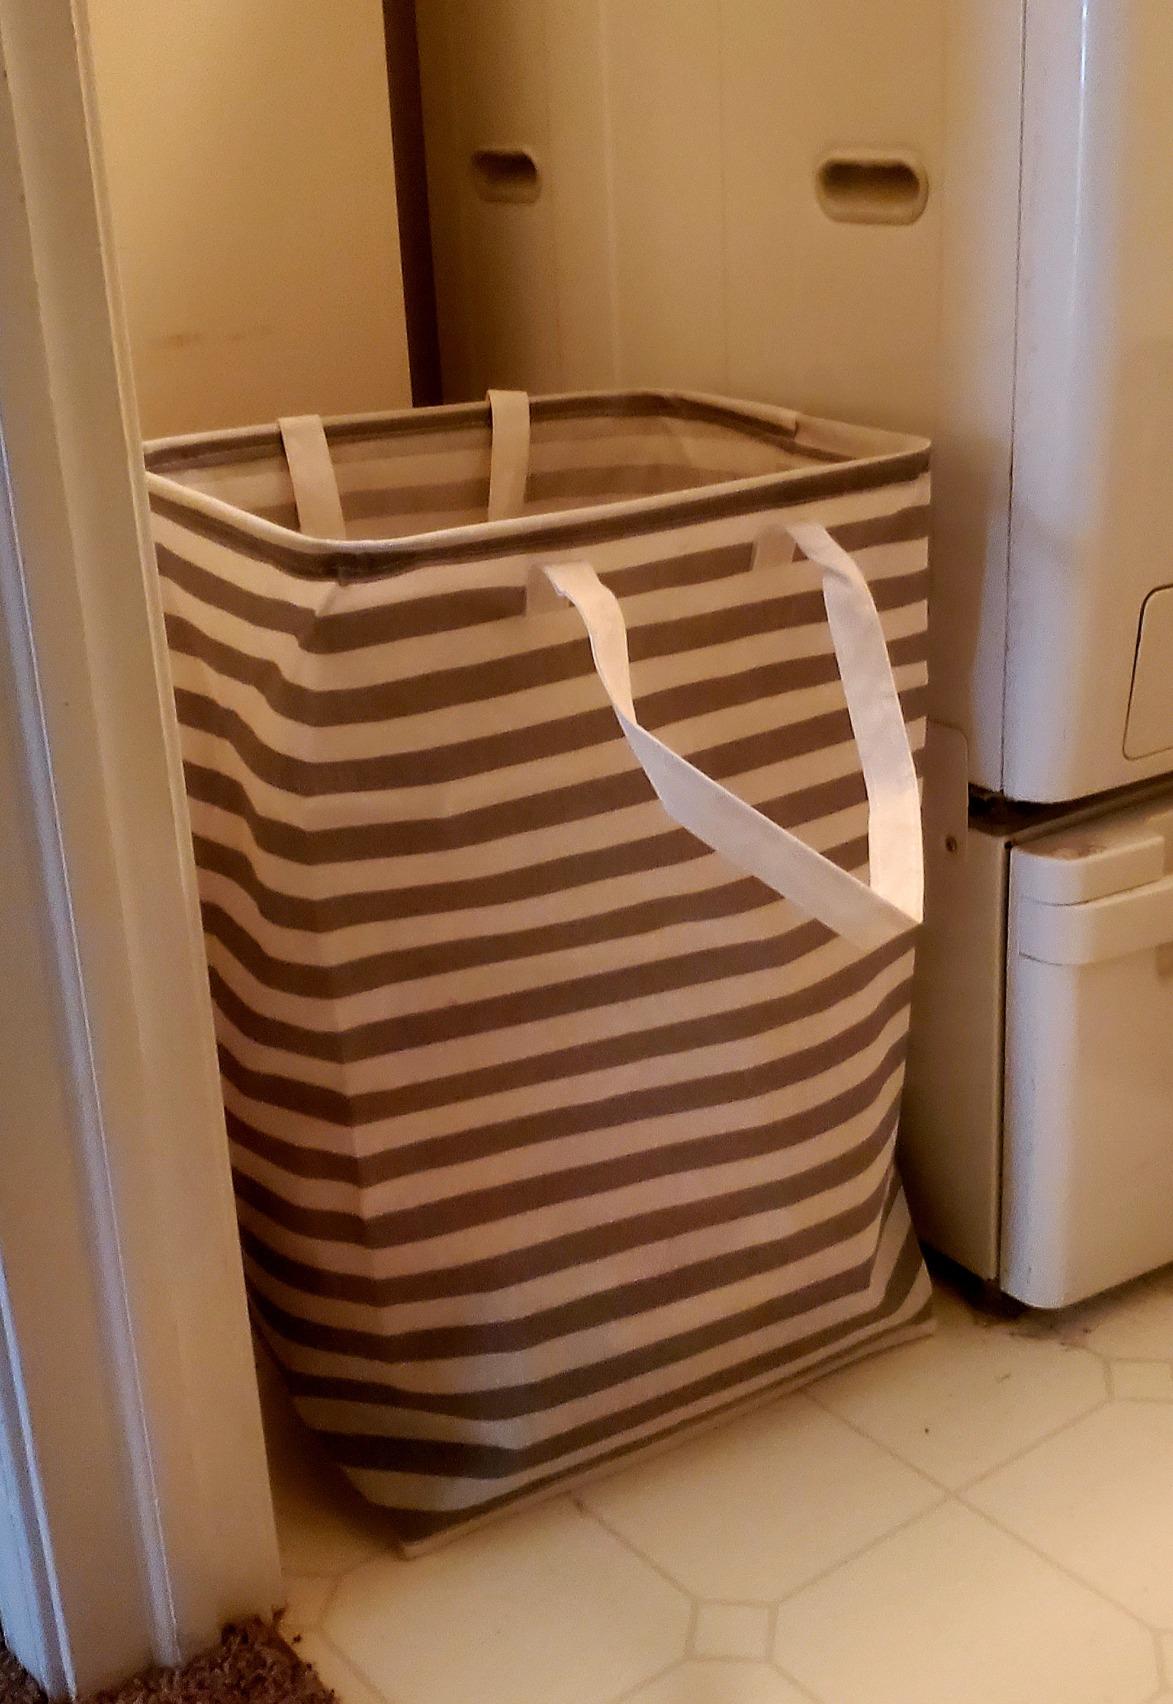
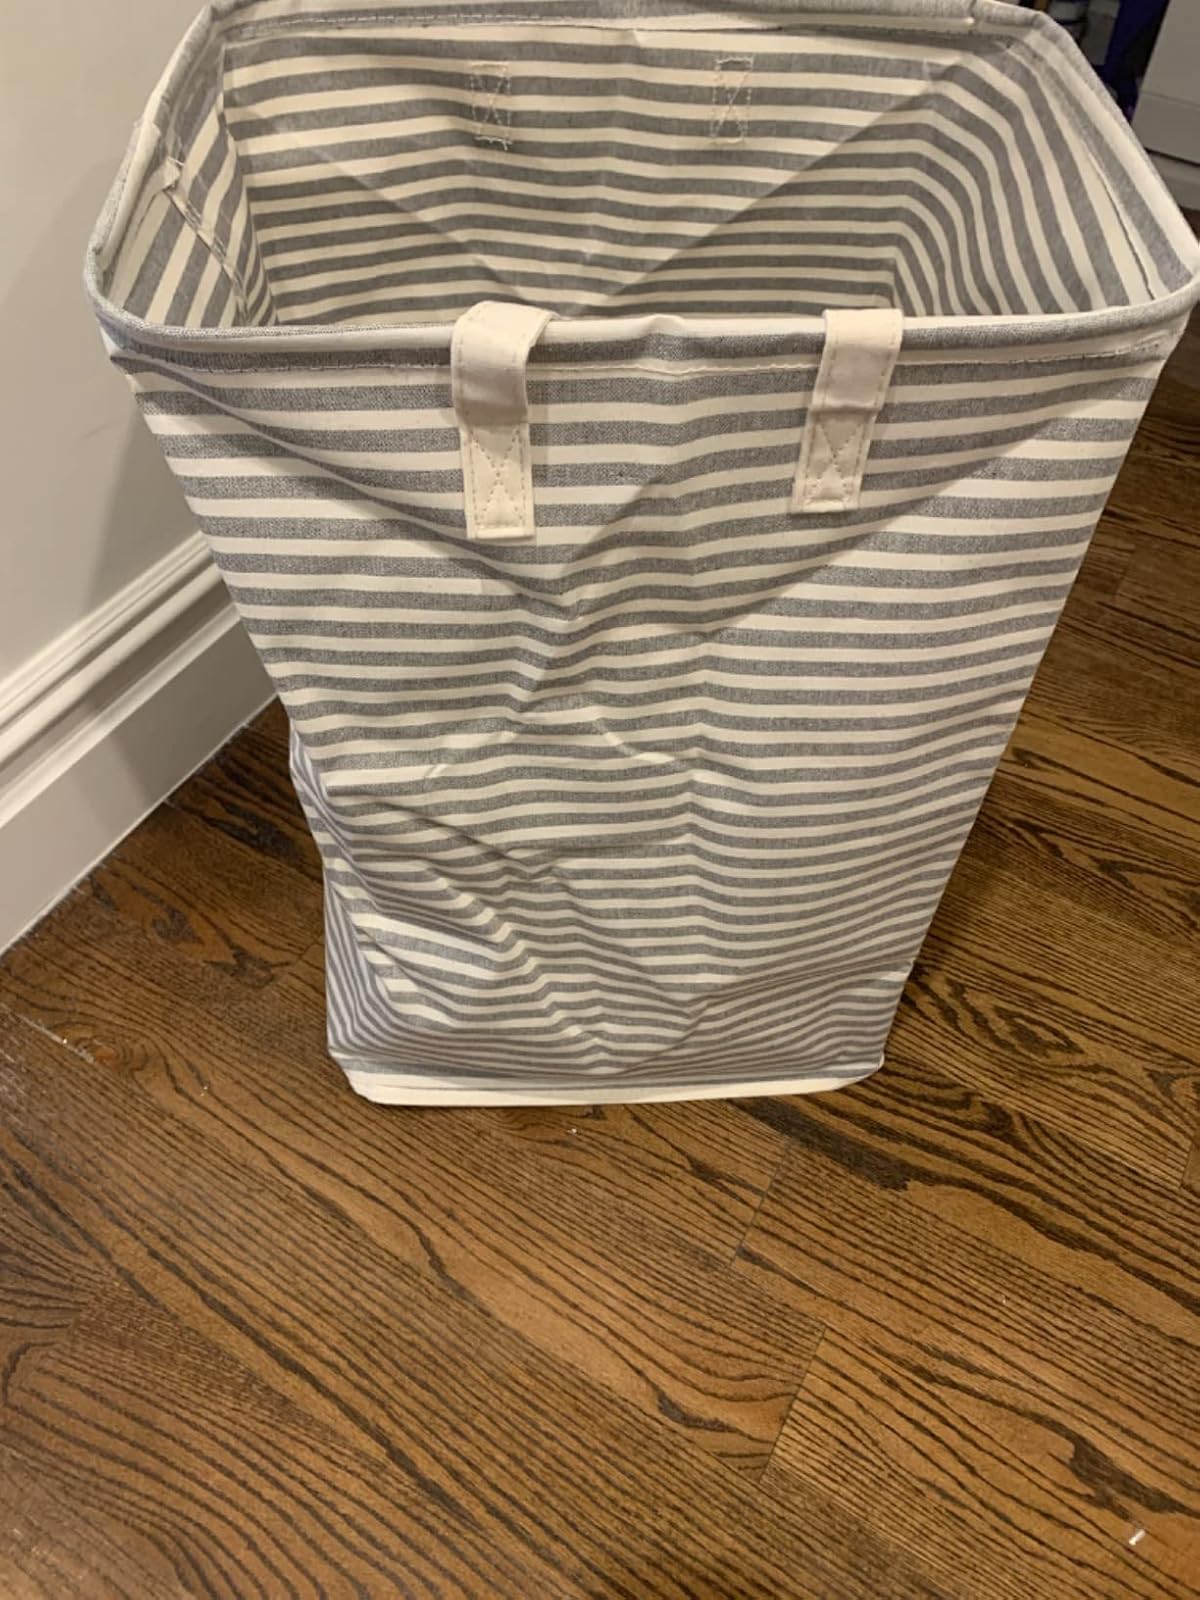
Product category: items_hamper
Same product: no